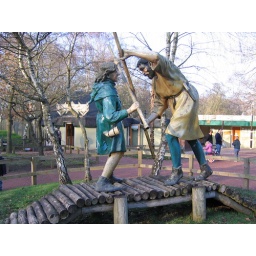
Robin Hood and Little John immortalized as they met, fighting over who would cross the bridge first.